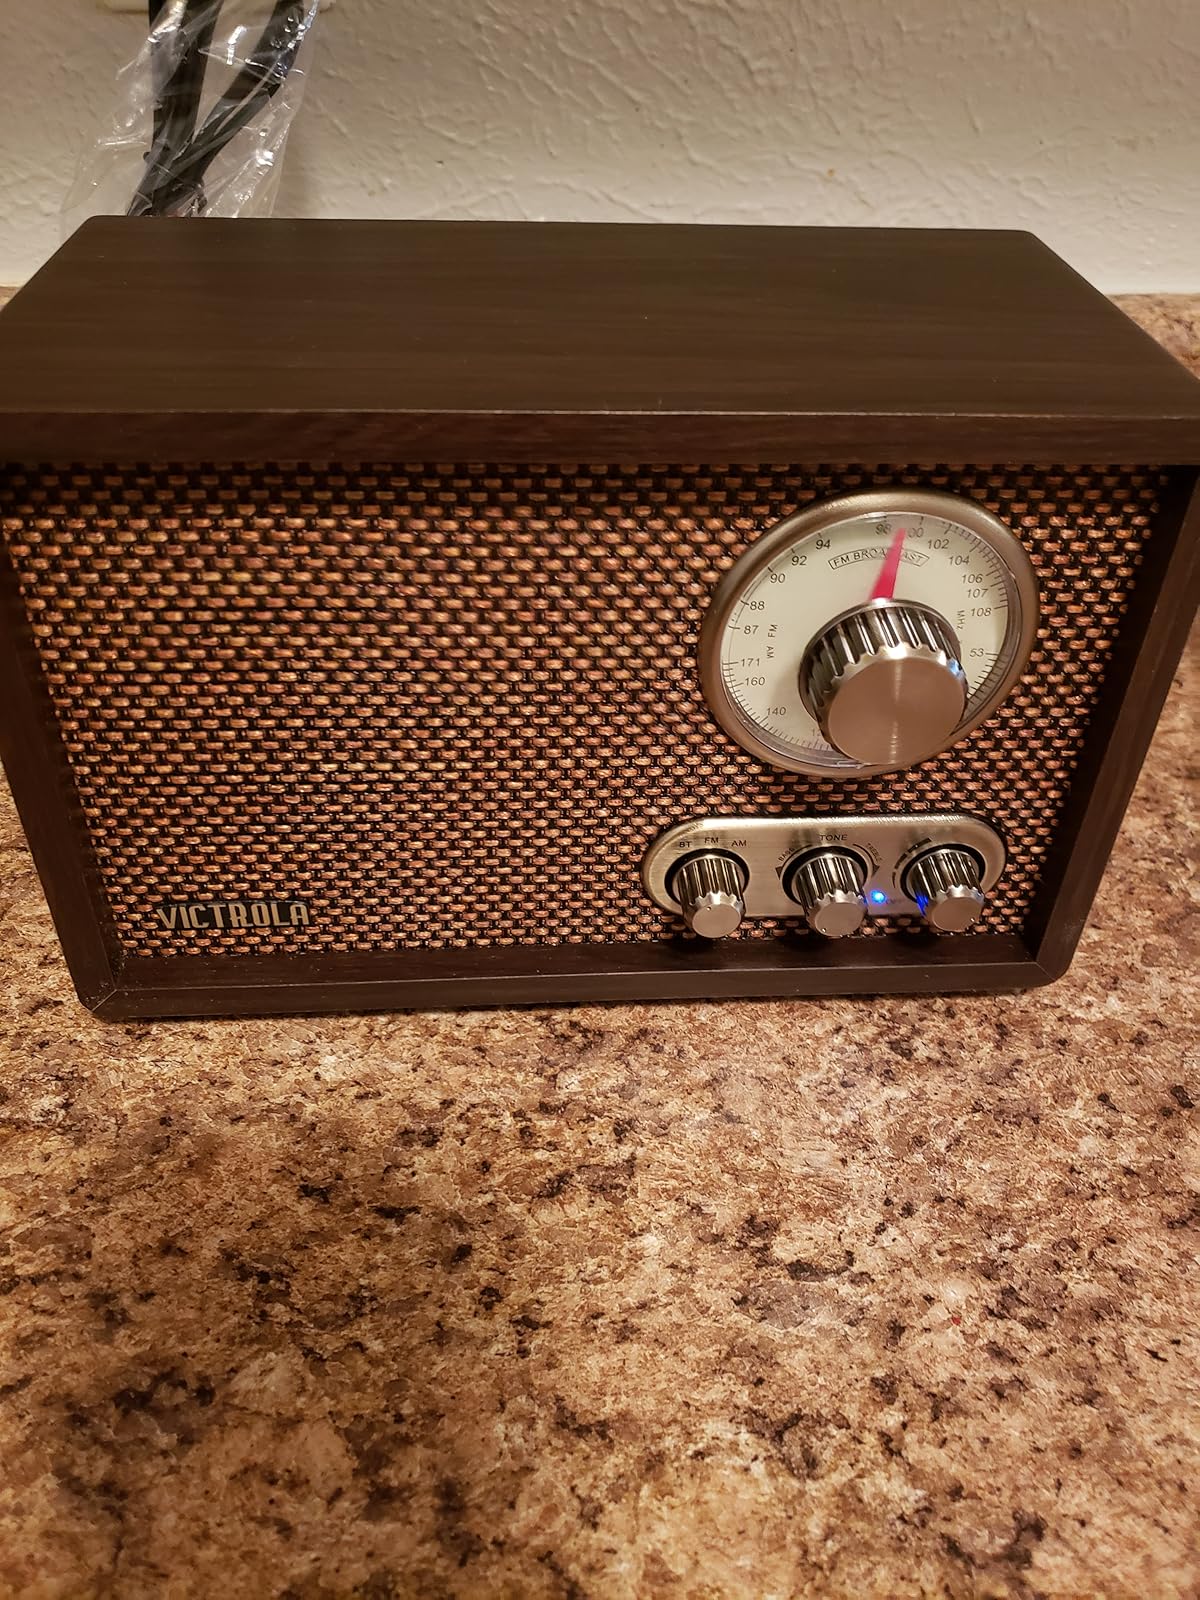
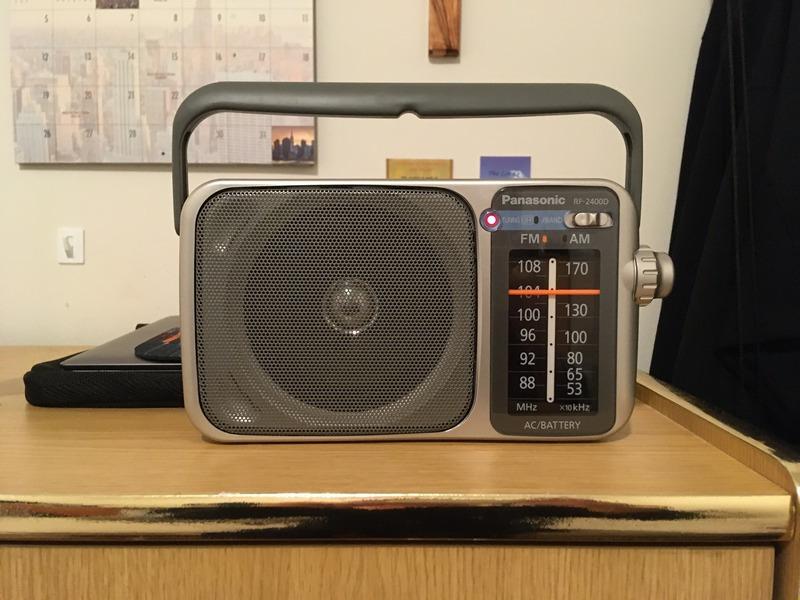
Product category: radio
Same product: no